Characters of Red Dead Redemption 2

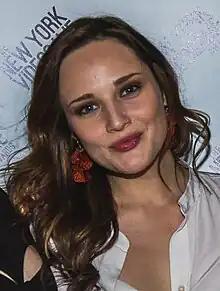
A 35-year-old woman with brown hair smiling at the camera.

Karen Jones (Jo Armeniox) is a thief and gunwoman in the Van der Linde gang. She is a keen scam artist who is not afraid to speak her mind. Karen orchestrates and participates in the robbery of the Valentine bank with Arthur, Bill, and Lenny, either pretending to be a drunk harlot or a lost girl. She has a brief love affair with Sean MacGuire; after his death, Karen's alcoholism worsens and she is usually found drunk at camp. Karen eventually leaves the gang during its downfall, and her fate is unknown; Tilly surmises that she drank herself to death.